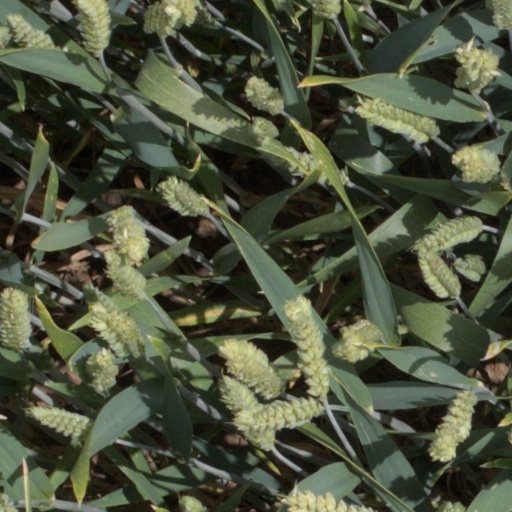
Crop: wheat